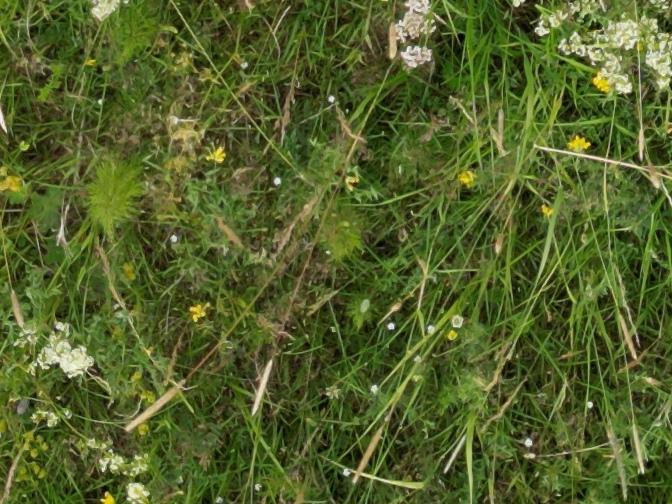
Flowers visible: yarrow flowers, yarrow flowers, yarrow flowers, yarrow flowers, yarrow flowers, yarrow flowers, yarrow flowers, yarrow flowers